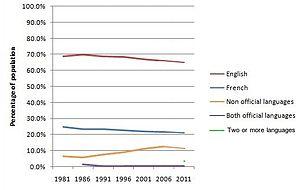
Langue utilisée à la maison de 1981 à 2086, source: Statistiques Canada